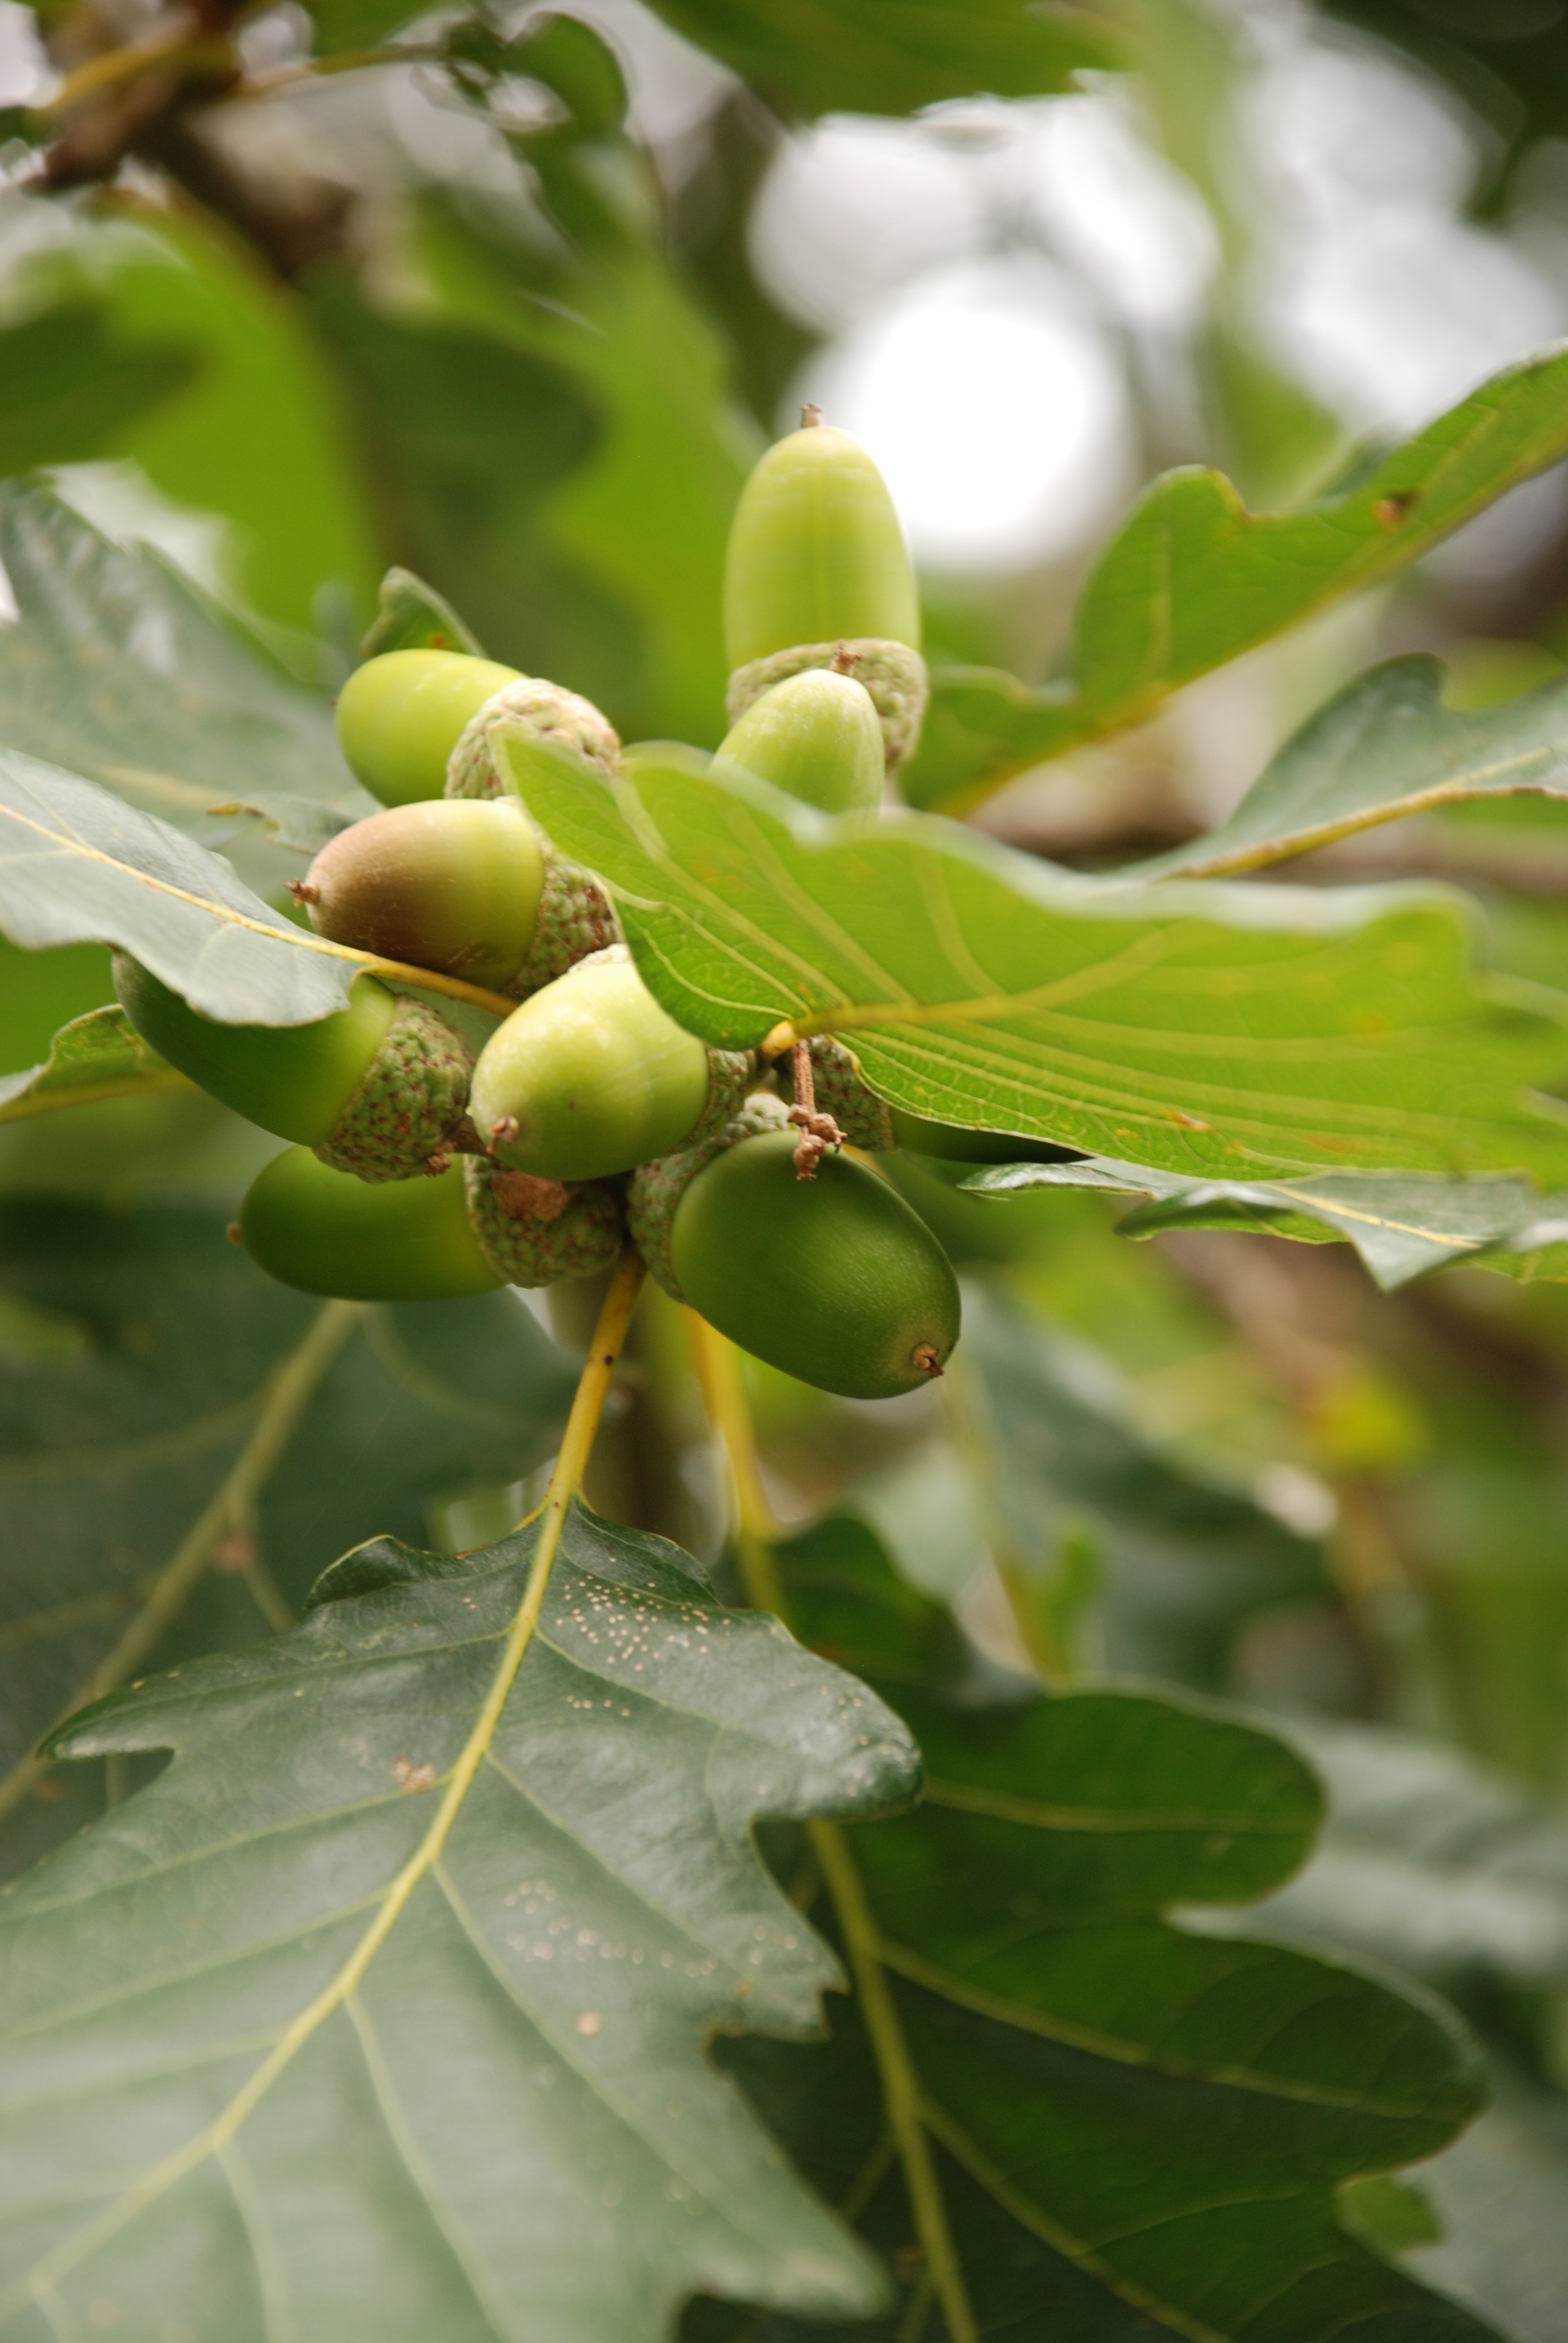
tree, nature, branch, blossom, plant, fruit, leaf, flower, decoration, food, green, produce, evergreen, autumn, botany, flora, shrub, fruits, deciduous, oak, acorns, macro photography, flowering plant, woody plant, land plant